Quebec Autoroute 10

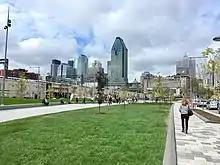
The new Bonaventure Park which replaced the elevated structure in Downtown Montreal

The long Autoroute de l'Est ("Eastern Expressway") was opened to traffic in December 1964. Extending from the southern end of the Champlain Bridge to Magog, the highway replaced the old Quebec Route 1 (now Route 112) as the main road link between the two points. An official opening for the highway came one year later, in 1965. The A-10 was the second autoroute, after the Laurentian Autoroute outside Montreal, to be commissioned. Both were opened as toll highways by a Quebec government agency. The A-10 featured five toll stations (at current km 22, km 37, km 68, km 90, and km 115). Motorists were charged $1.50 to make the entire trip.